Answer in natural language. Considering the relative positions, where is blue modern tv stand (highlighted by a blue box) with respect to side table (highlighted by a green box)? Choose between the following options: right or left
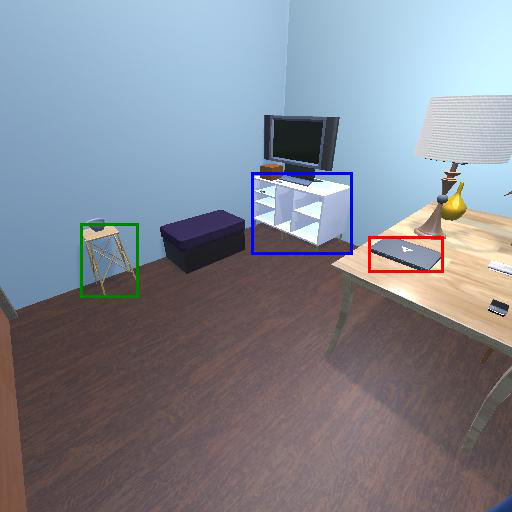
<answer>right</answer>